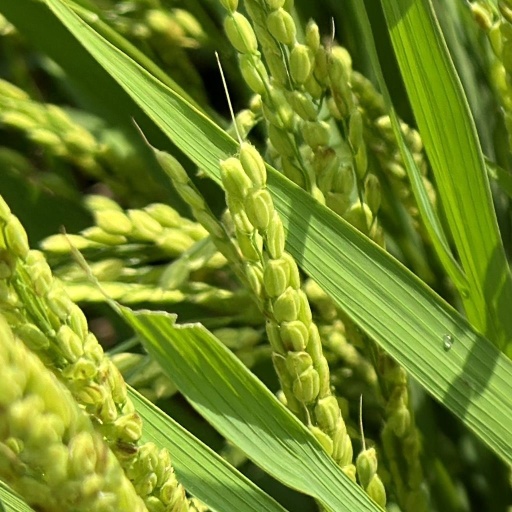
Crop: rice